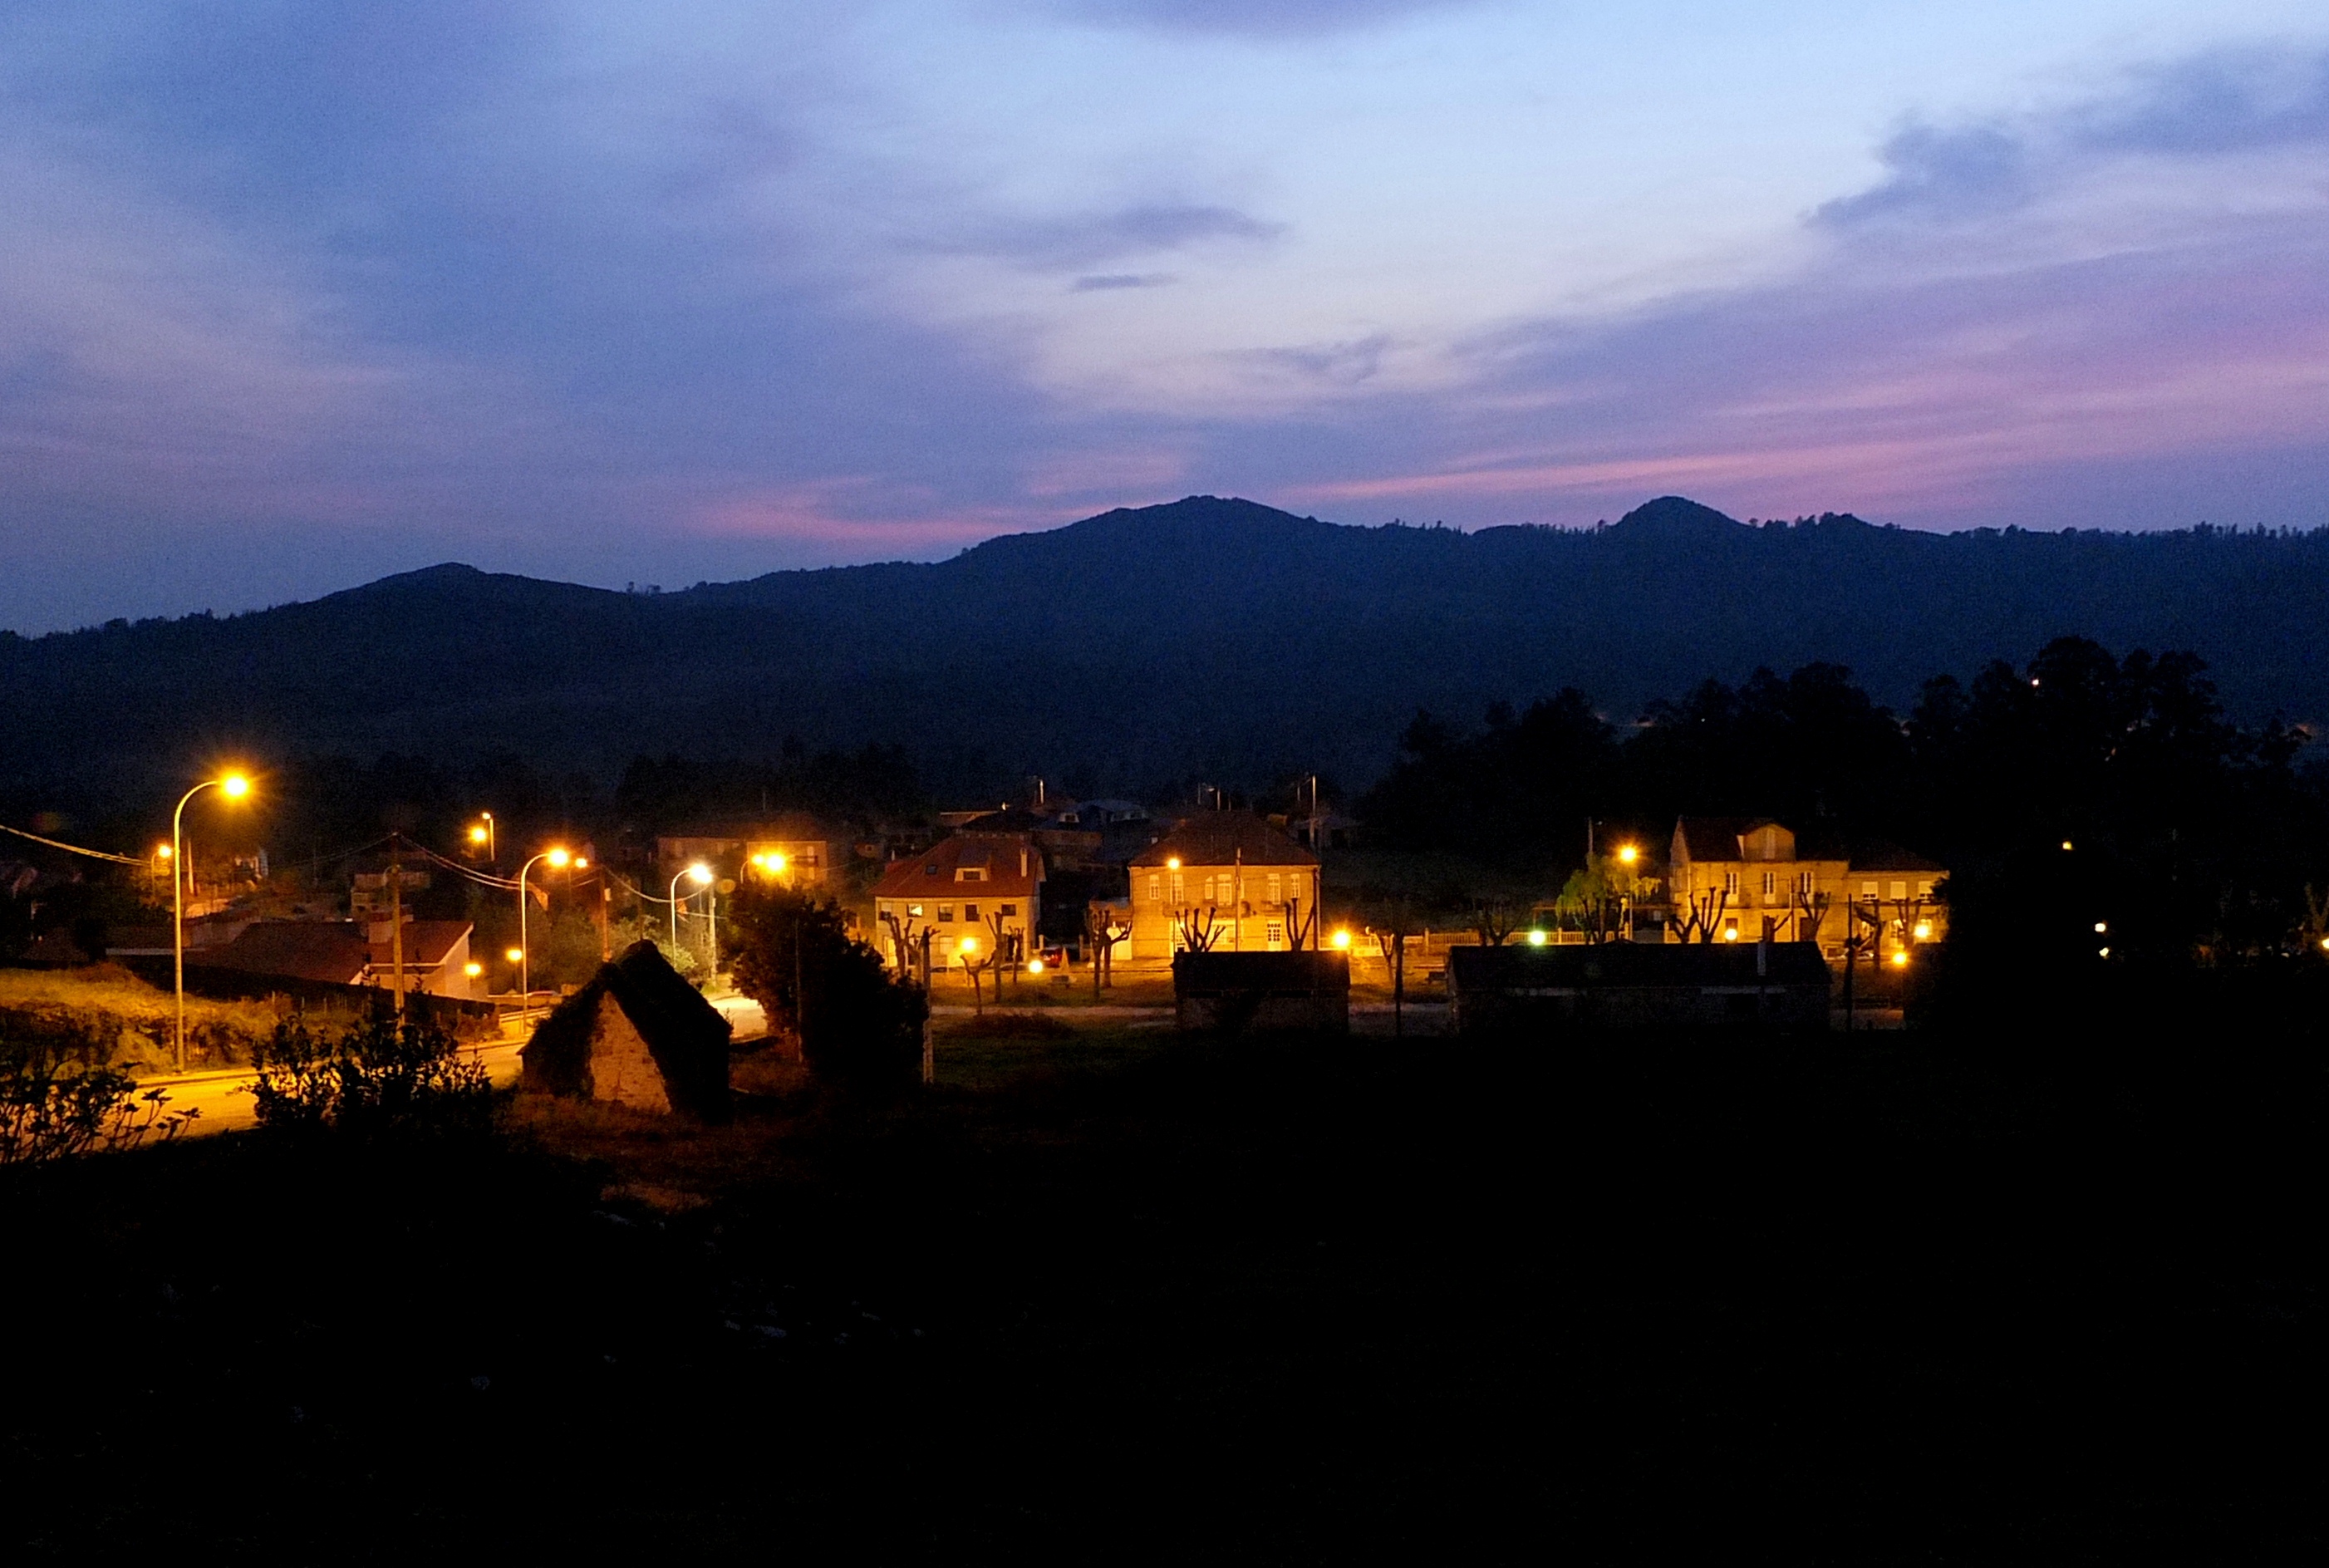
landscape, mountain, cloud, sky, sunrise, sunset, skyline, night, sunlight, morning, dawn, dusk, evening, spain, galicia, pontevedra, paisajes, espana, ggl1, gaby1, cotobade, fujifilmxs1, atmospheric phenomenon